Jamal Abdi Dirieh

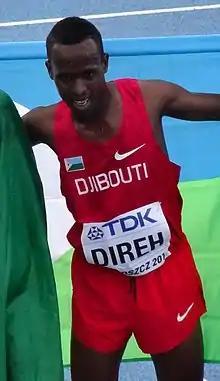
Jamal Abdi Dirieh in 2016

Jamal Abdi Dirieh is a Djiboutian long-distance runner. He represented his country in the 5000 metres at the 2017 World Championships narrowly missing the final. In addition, he won a silver medal at the 2016 World U20 Championships.